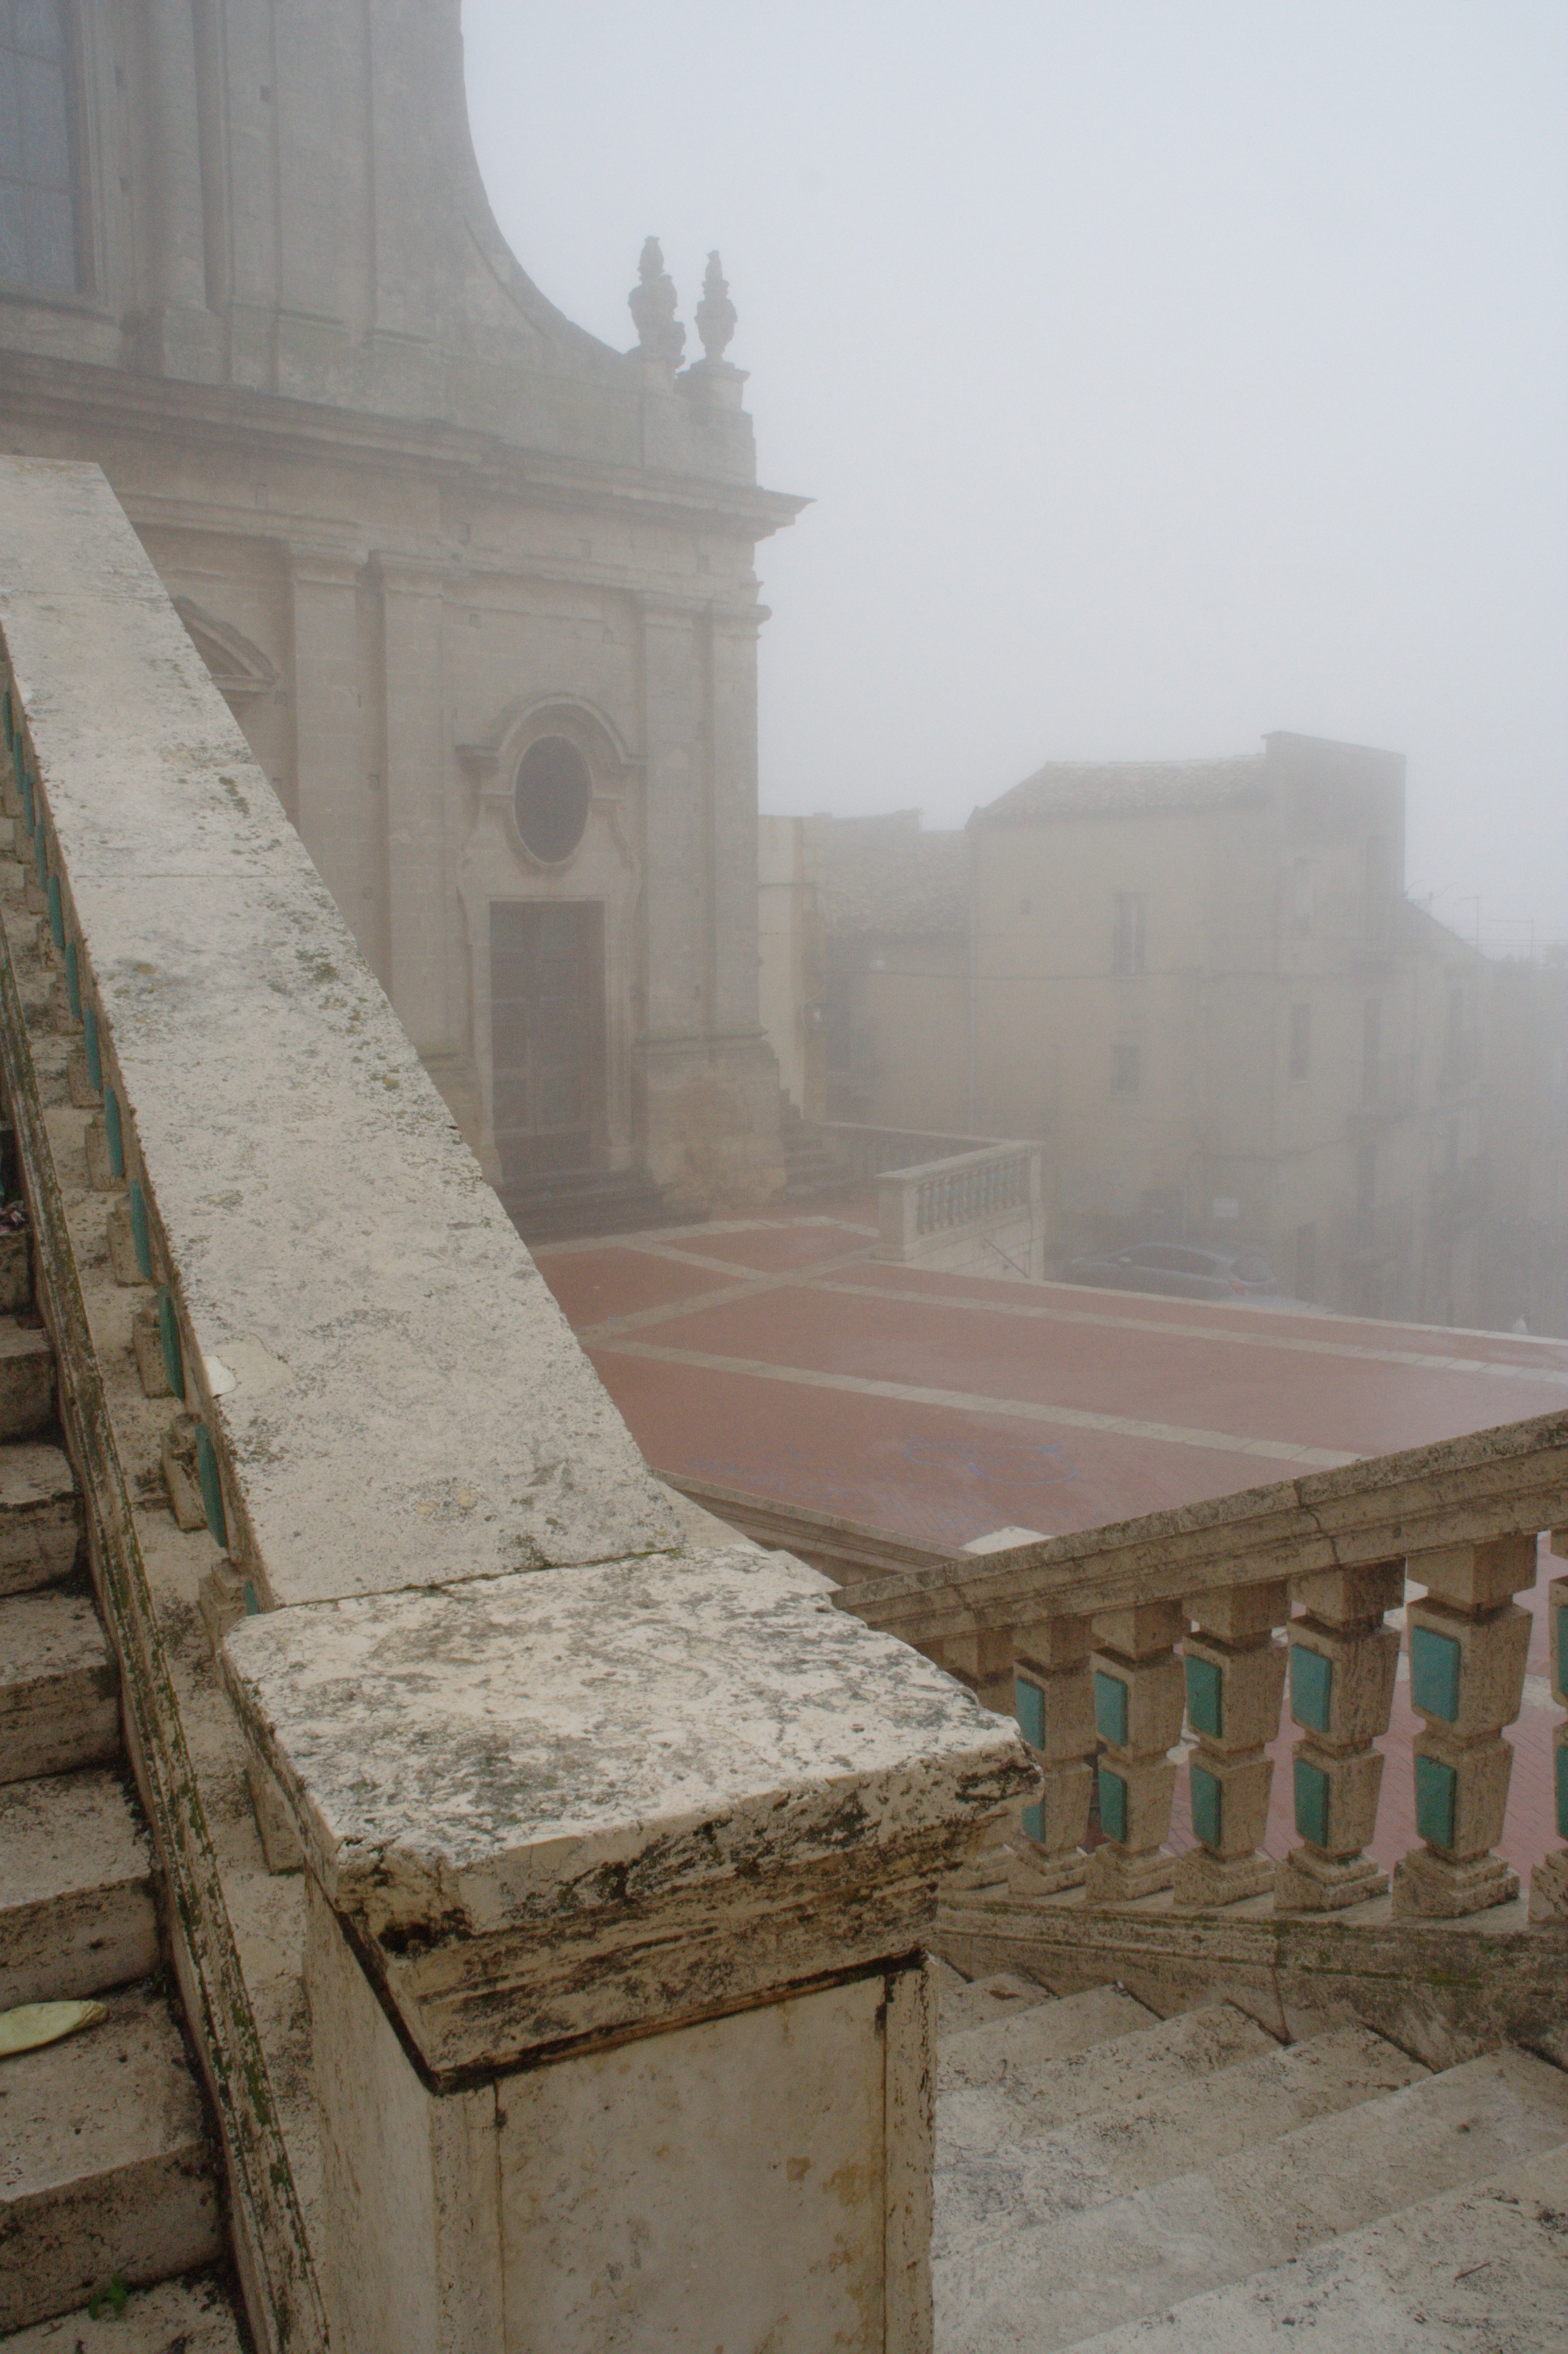
fog, wall, monument, column, italy, temple, ruins, sicily, ancient history, caltagirone